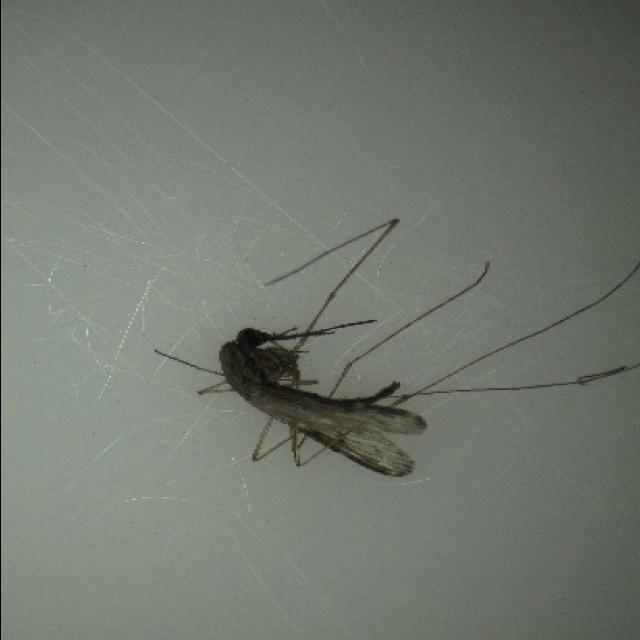
Species: anopheles_sinensis